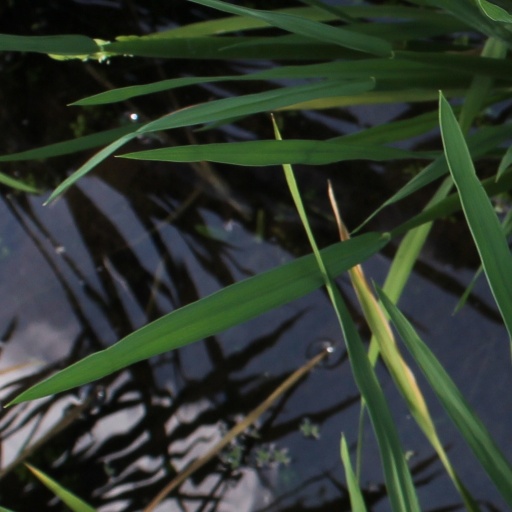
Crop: rice